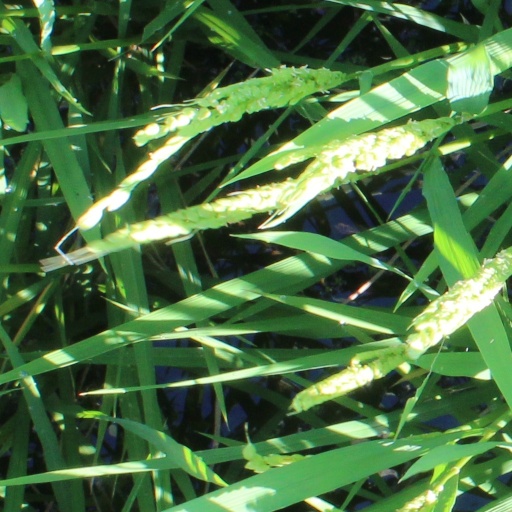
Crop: rice